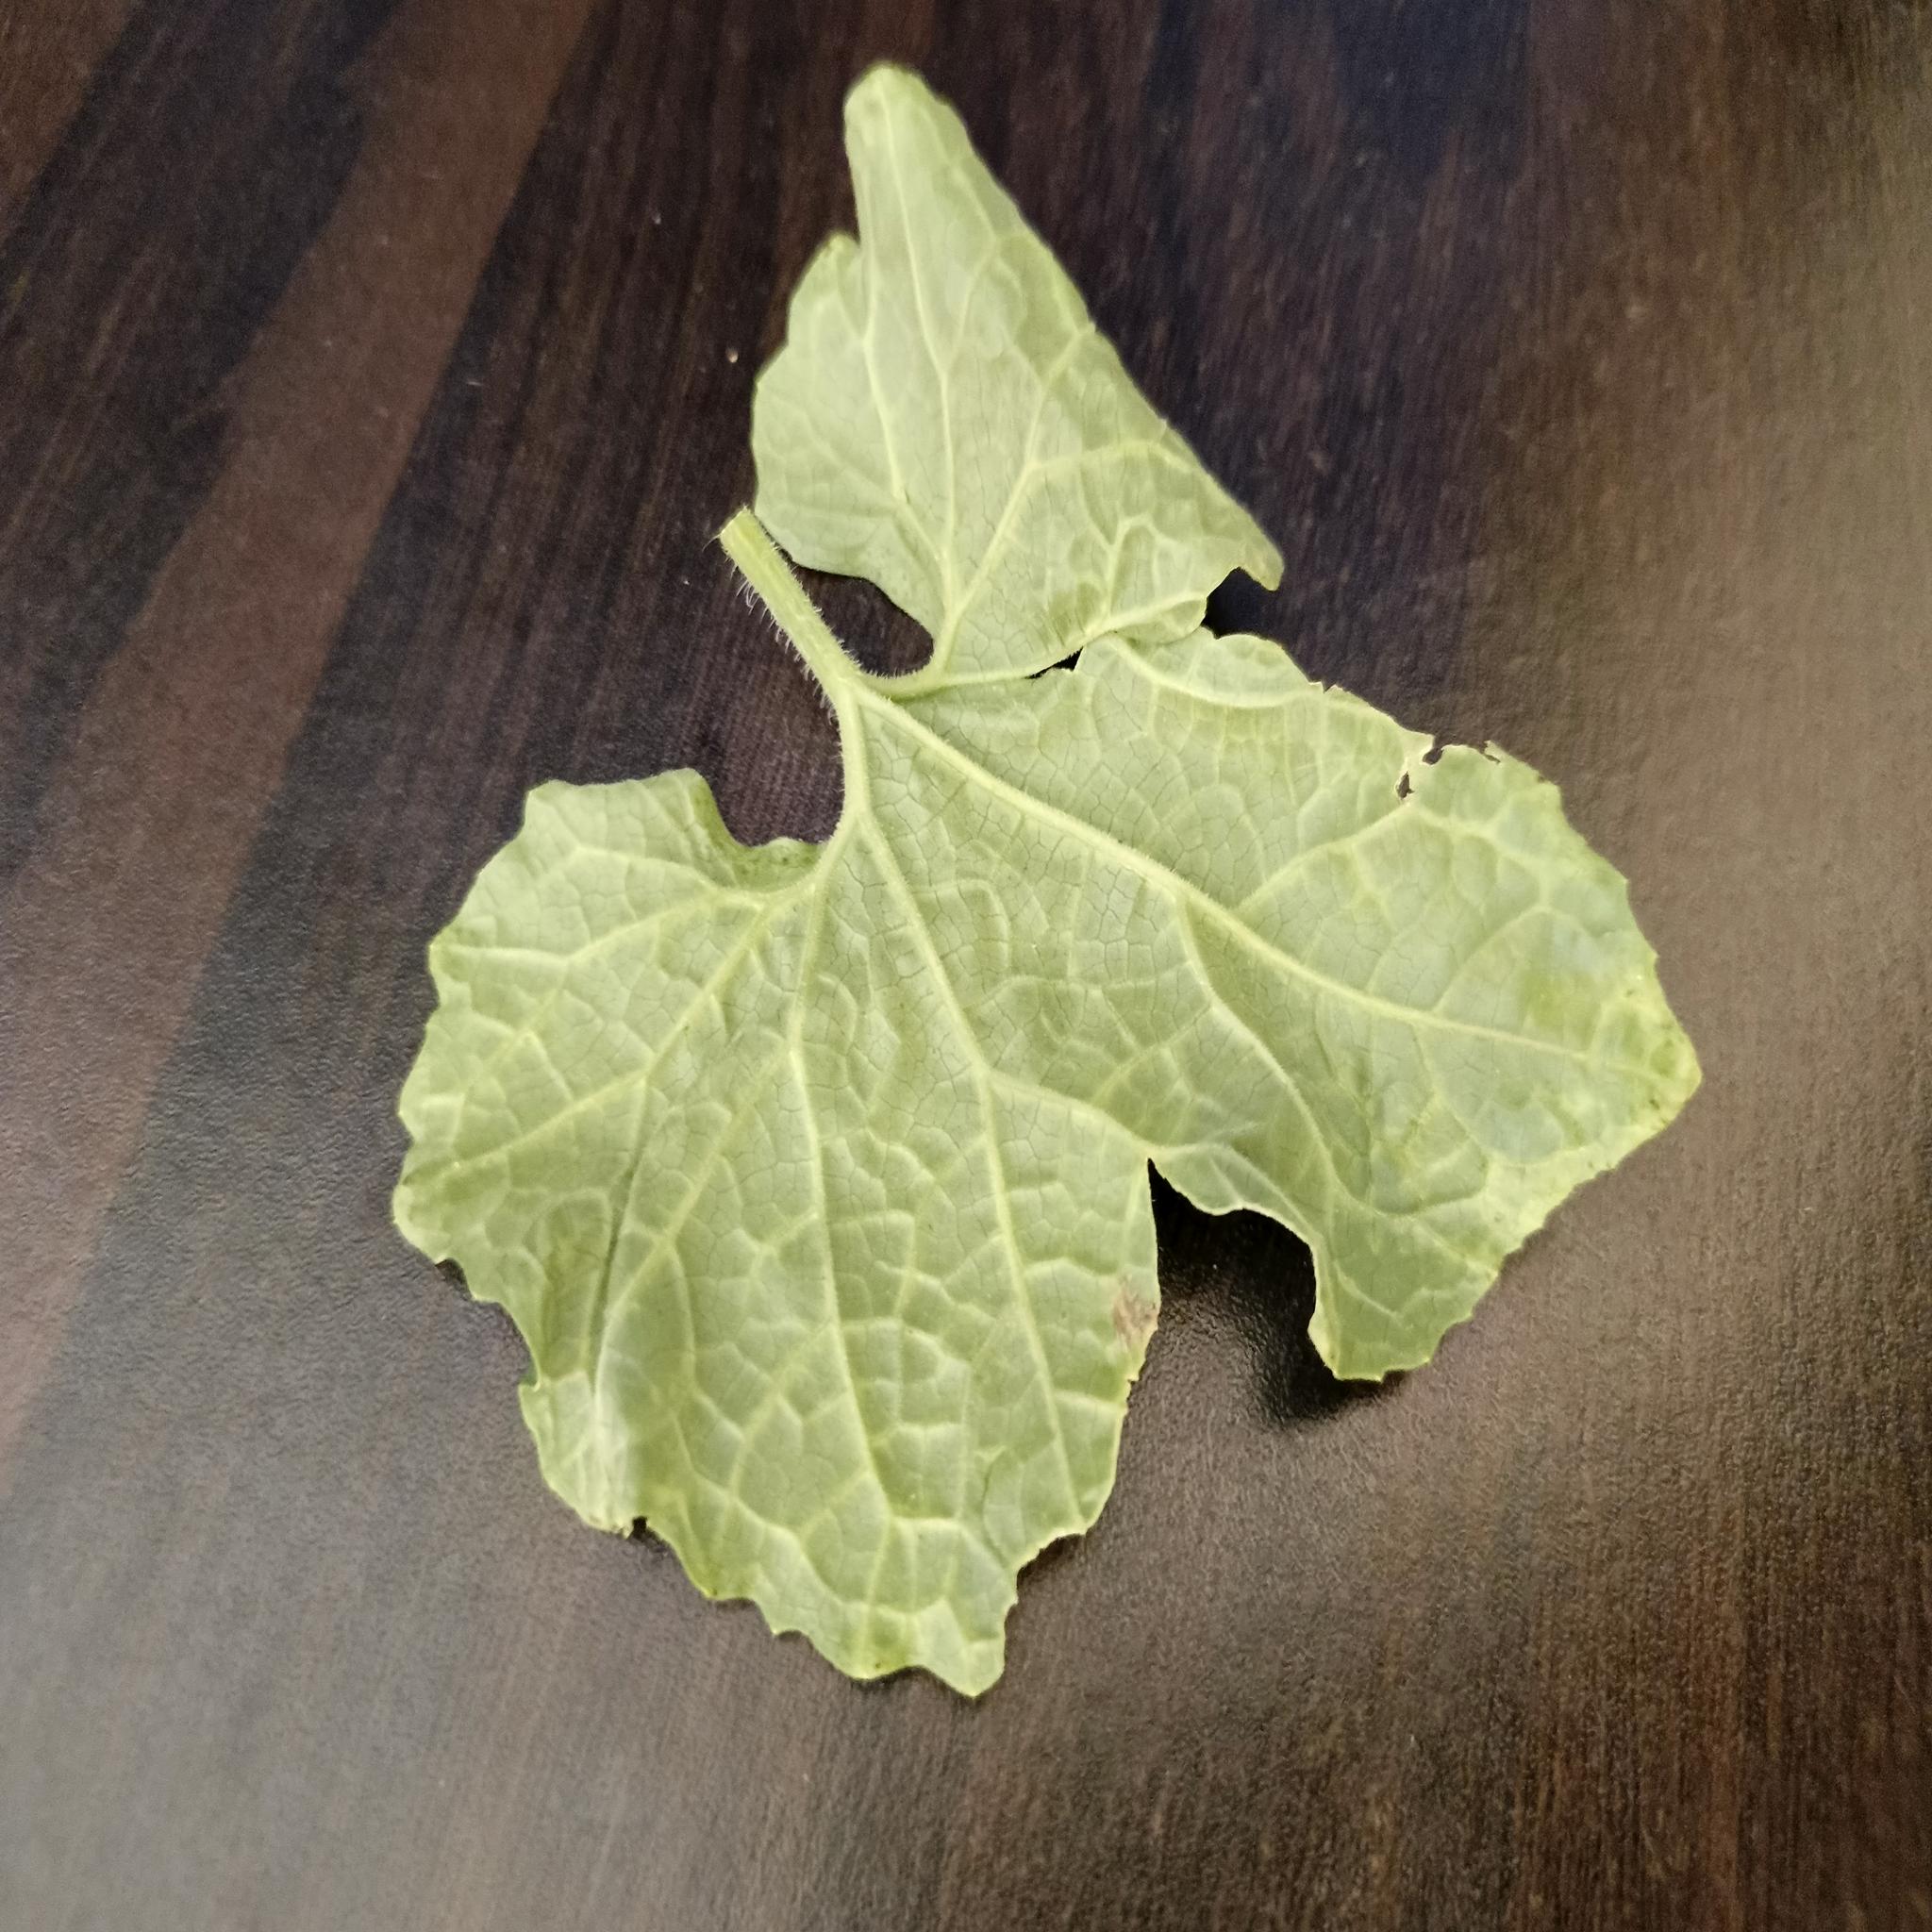
Label: Leaf curl